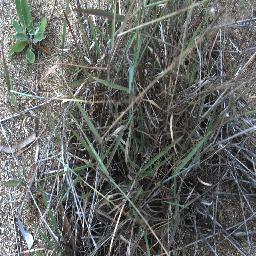
Label: negative